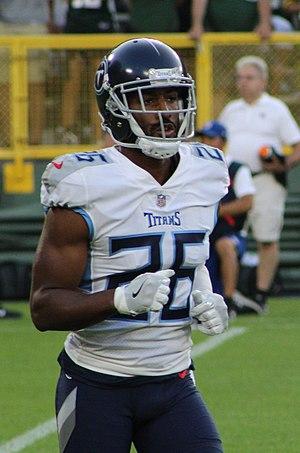
Logan Daniel Ryan, né le 9 février 1991 à Berlin, New Jersey, est un joueur américain de football américain évoluant au poste de Cornerback. Sélectionné en 83ᵉ position lors du troisième tour de la draft 2013 de la NFL par les Patriots de la Nouvelle-Angleterre, il a remporté les XLIX et LI avec les Pats.